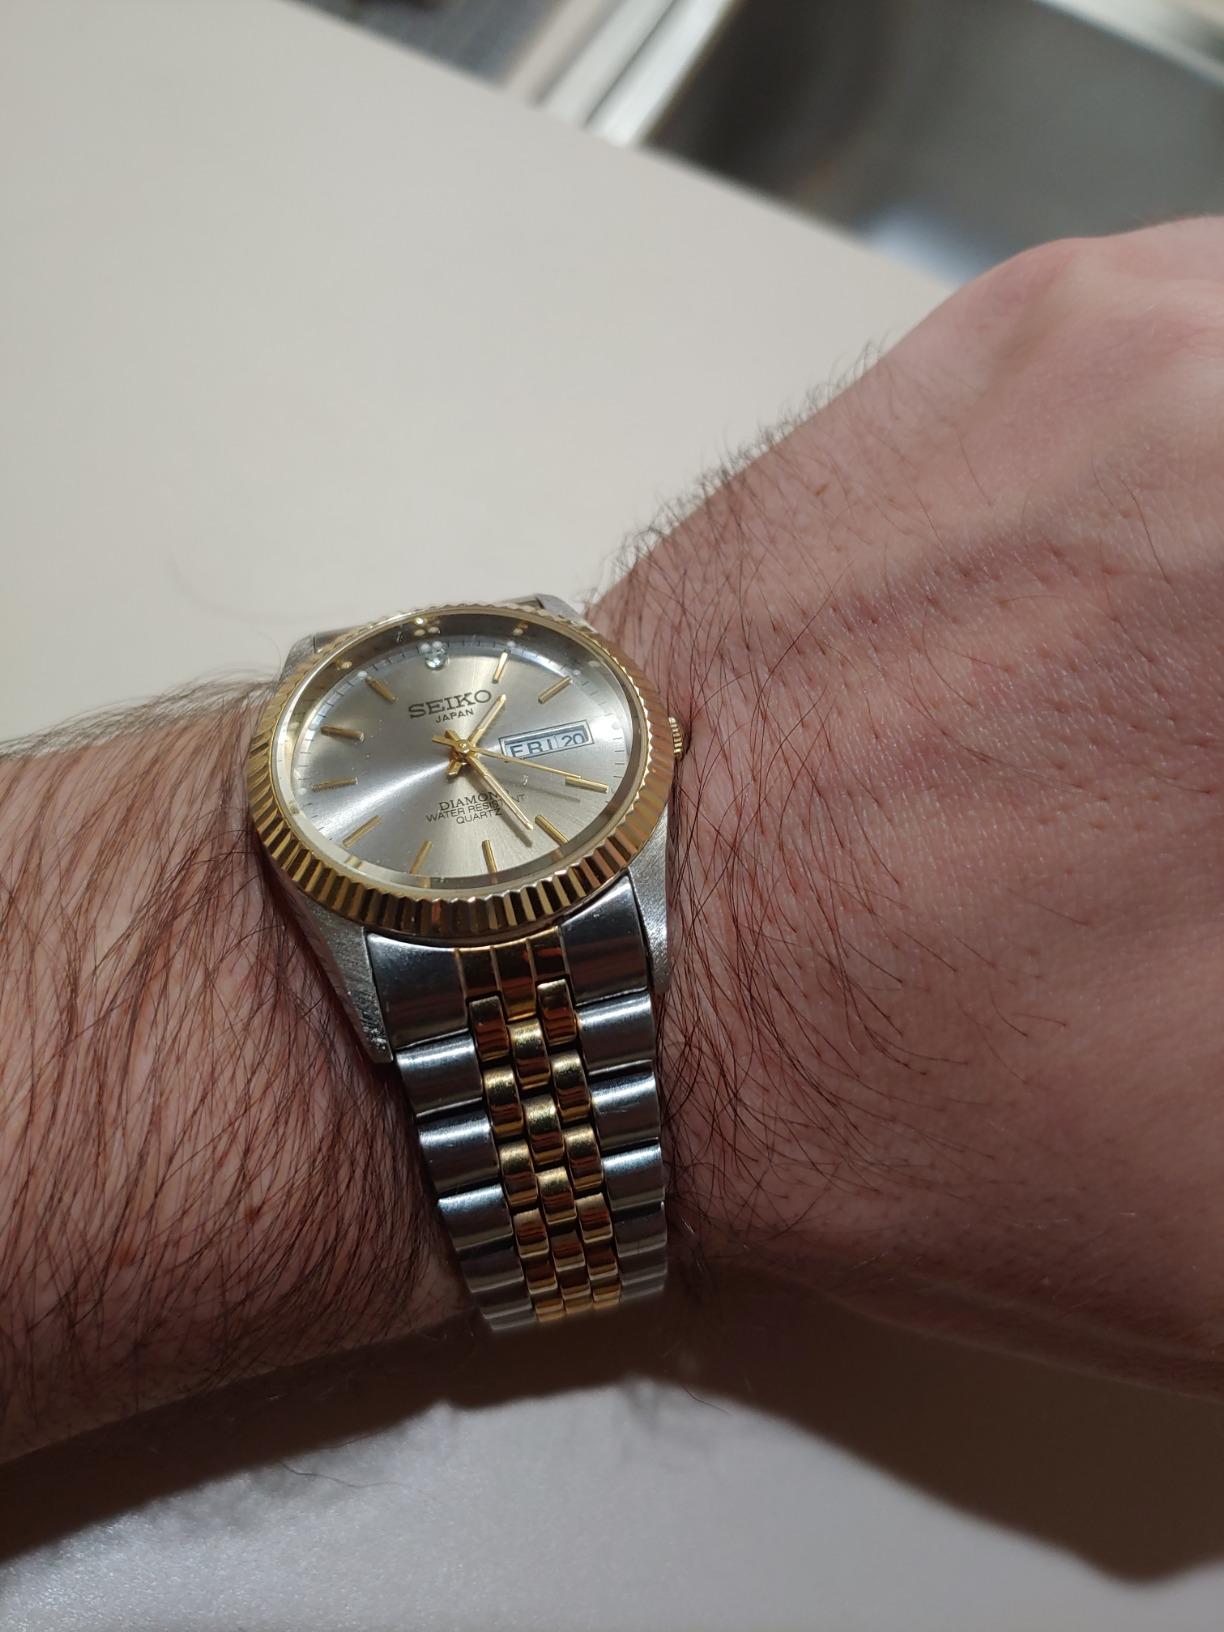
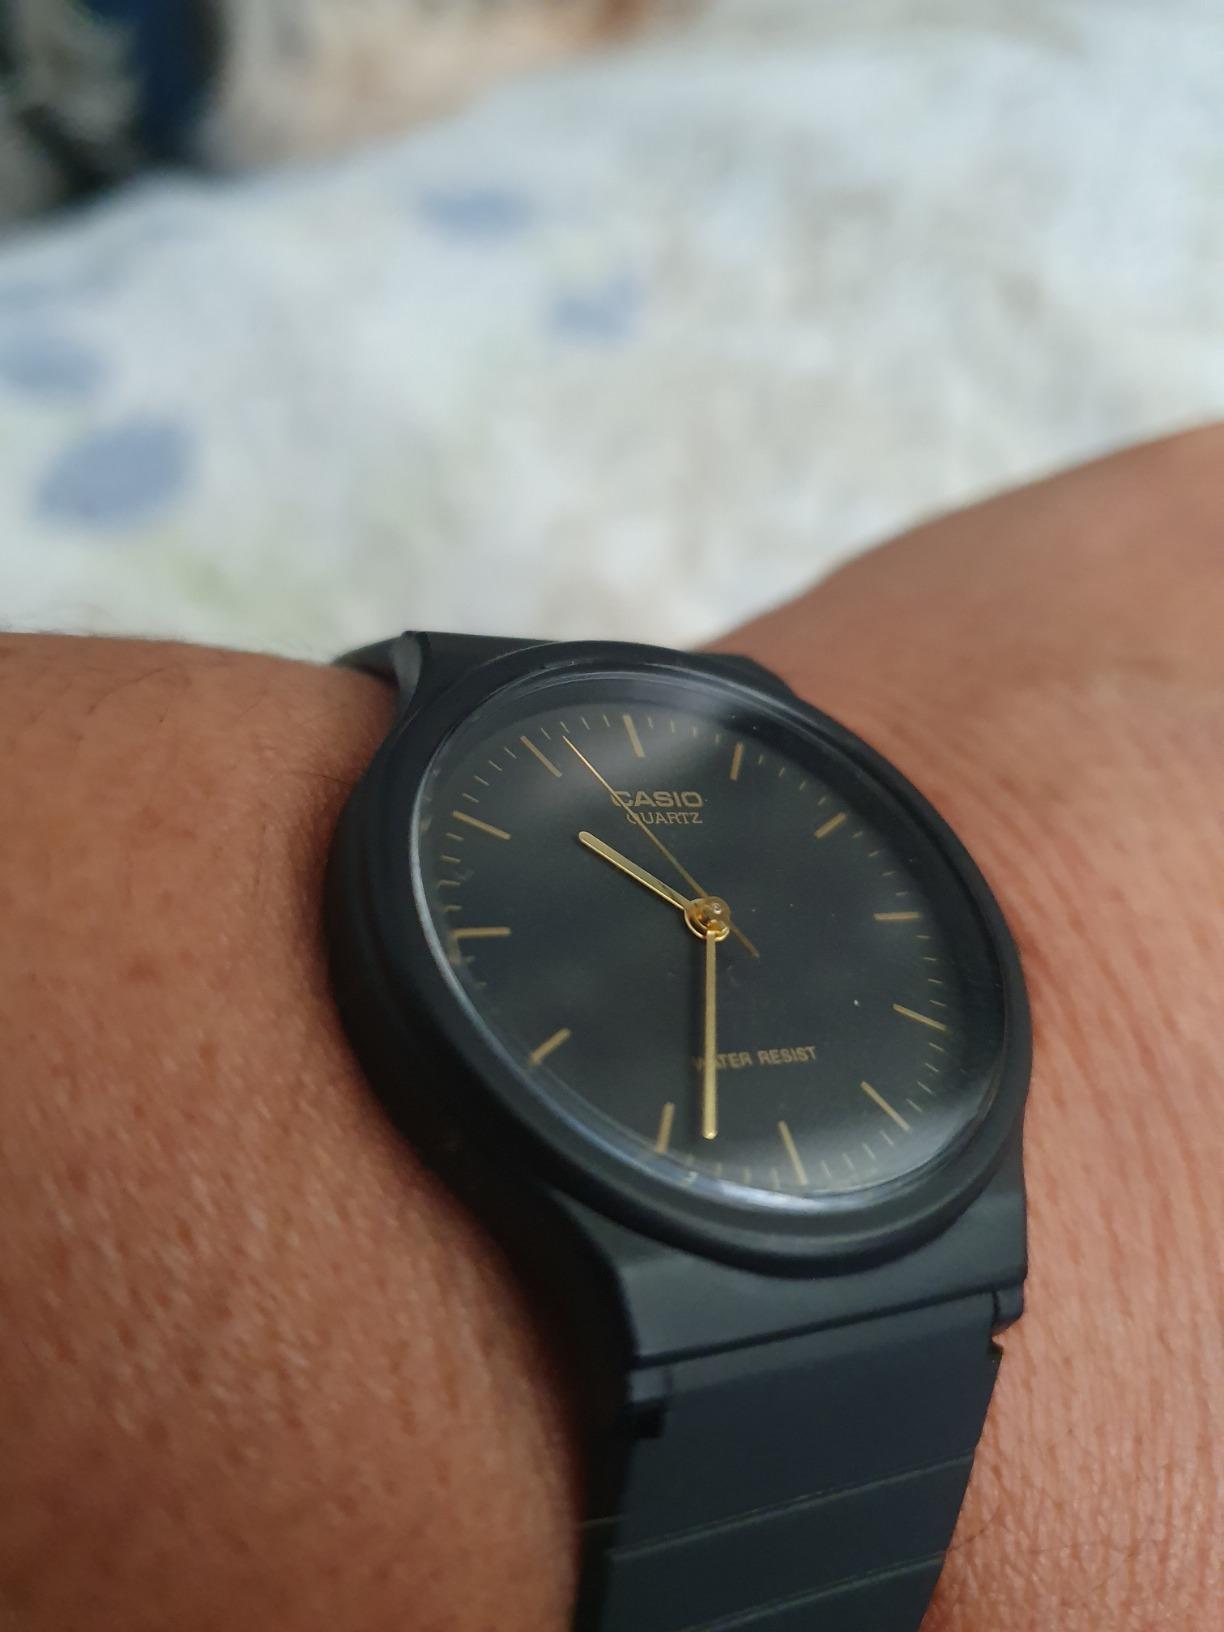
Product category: accessories_watch
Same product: no